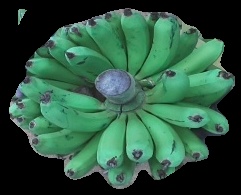
Variety: pachbale
Grade: grade2